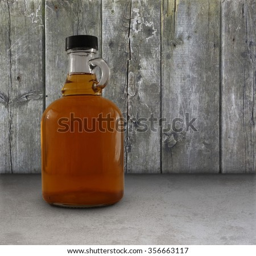
jug of maple syrup in front of a weathered wood wall